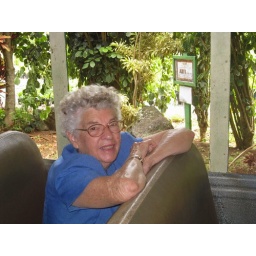
Notice, no windows in our tour bus